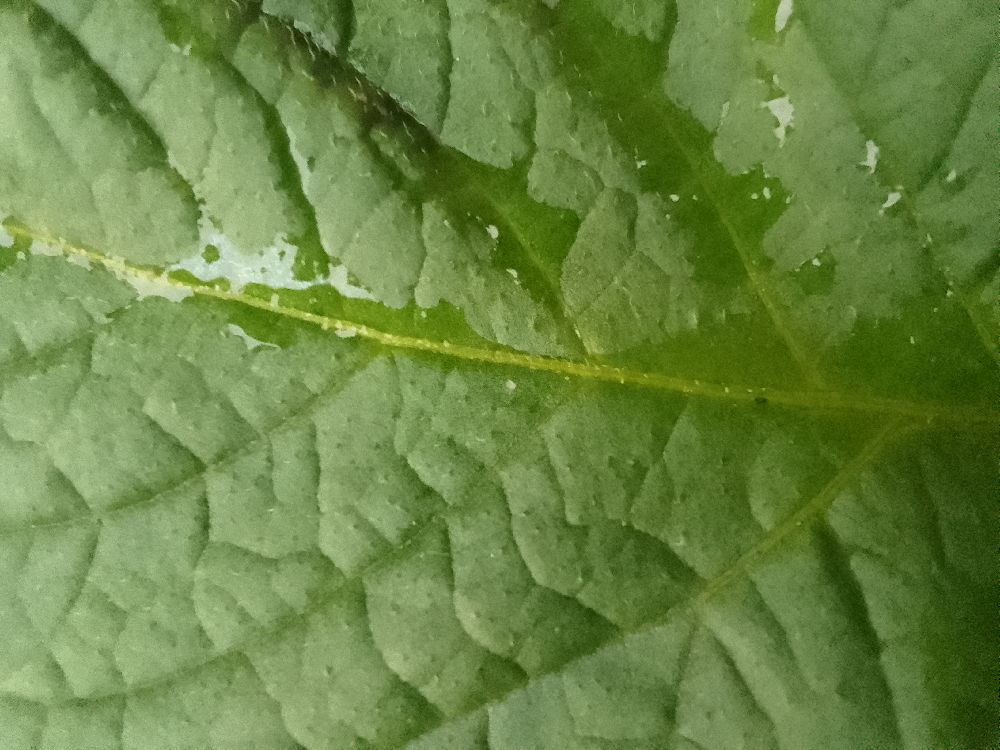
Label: Healthy